RAF Ramsbury

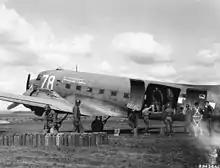
Douglas C-47A of the 84th Troop Carrier Squadron.

On 5 February 1944 the 437th Troop Carrier Group moved to Ramsbury from RAF Balderton. Operational squadrons of the group were: